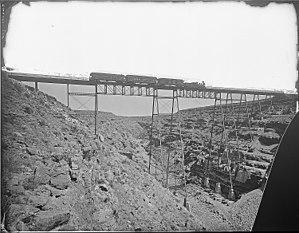
L’Atchison, Topeka and Santa Fe Railway, souvent abrégé en Santa Fe, était l'une des plus grandes compagnies de chemin de fer des États-Unis. La compagnie fut créée en février 1859. Bien que ce chemin de fer fut baptisé en partie du nom de la capitale du Nouveau-Mexique, sa ligne principale n'y passa jamais à cause de la difficulté du terrain ; Santa Fe ne fut reliée que par un embranchement depuis Lamy. La première ligne du Santa Fe relia la frontière du Kansas et du Colorado en 1873, et atteignit Pueblo, dans le Colorado, en 1876. Afin d'assurer la rentabilité du chemin de fer, le Santa Fe ouvrit des agences immobilières afin de vendre des fermes sur les terres que lui avait allouées le Congrès. Ces nouvelles fermes allaient entraîner une demande de transport ferroviaire aussi bien de marchandises que de voyageurs.